Homeric shield from Dura-Europos

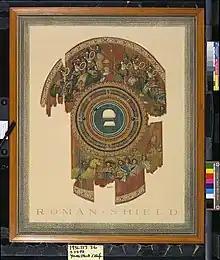
Herbert J. Gute's watercolor of the Homeric shield

The Homeric shield is one of three figural painted shields found together in an embankment within a Roman garrison during the excavations of Dura-Europos. Dura-Europos was a border city of various empires throughout antiquity, and in modern archaeology is noteworthy for its large amount of well-preserved artifacts. Having been virtually untouched for centuries, and with favorable soil, an unusual amount of organic material has been preserved at Dura-Europos. This shield and those found alongside it date from the middle of the 3rd century CE, a period in which a large portion of the city was co-opted as a Roman military base. The shields were deliberately discarded unfinished during the Sassanian siege of Dura Europos. It is widely believed to depict two scenes from the Trojan war: the admission of the Trojan horse into Troy, and the subsequent sack of the city. It is one of few examples of Roman painting on wood, and one of very few Roman painted wooden shields to have survived from antiquity. The shield has now deteriorated beyond most detail being discernible to the naked eye. This is due to the unintended adverse effects of a binding agent applied to the shield in the 1930s in the hopes of preserving the pigmentation.